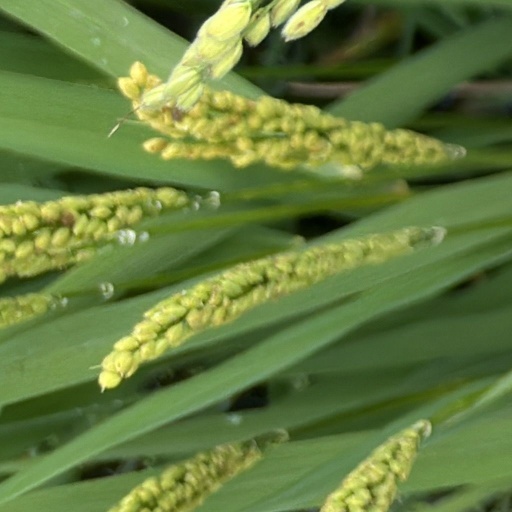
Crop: rice